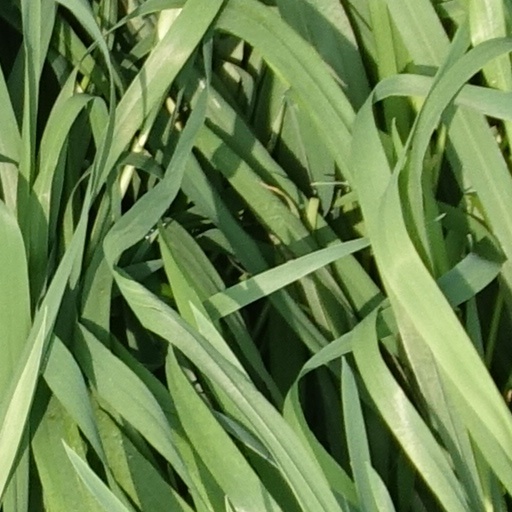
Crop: wheat